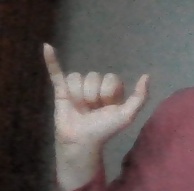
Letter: ya